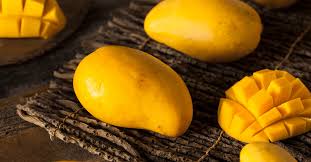
Label: Mango